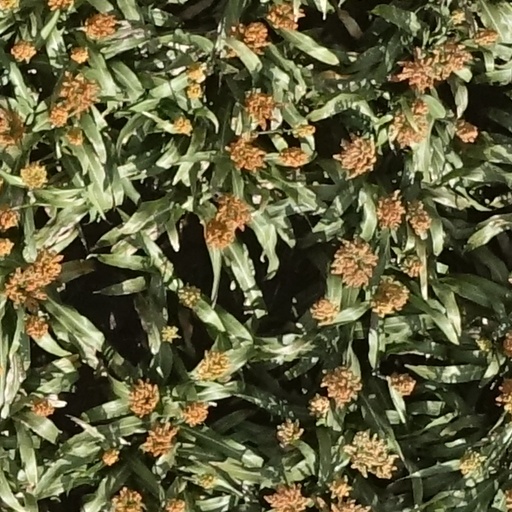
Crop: sorghum